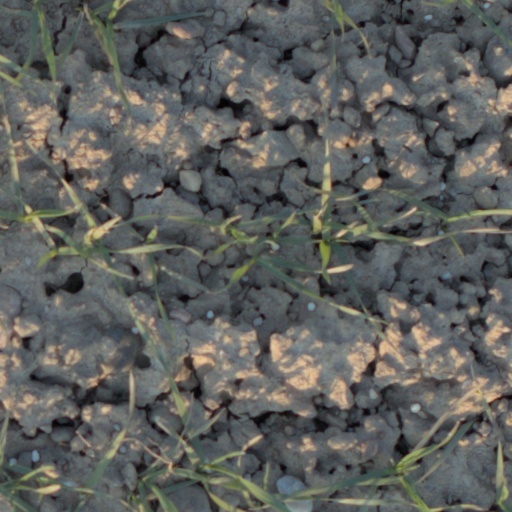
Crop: wheat